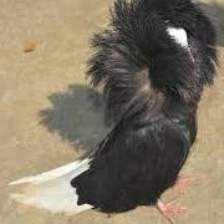
Species: JACOBIN PIGEON
Scientific name: COLUMBA LIVIA